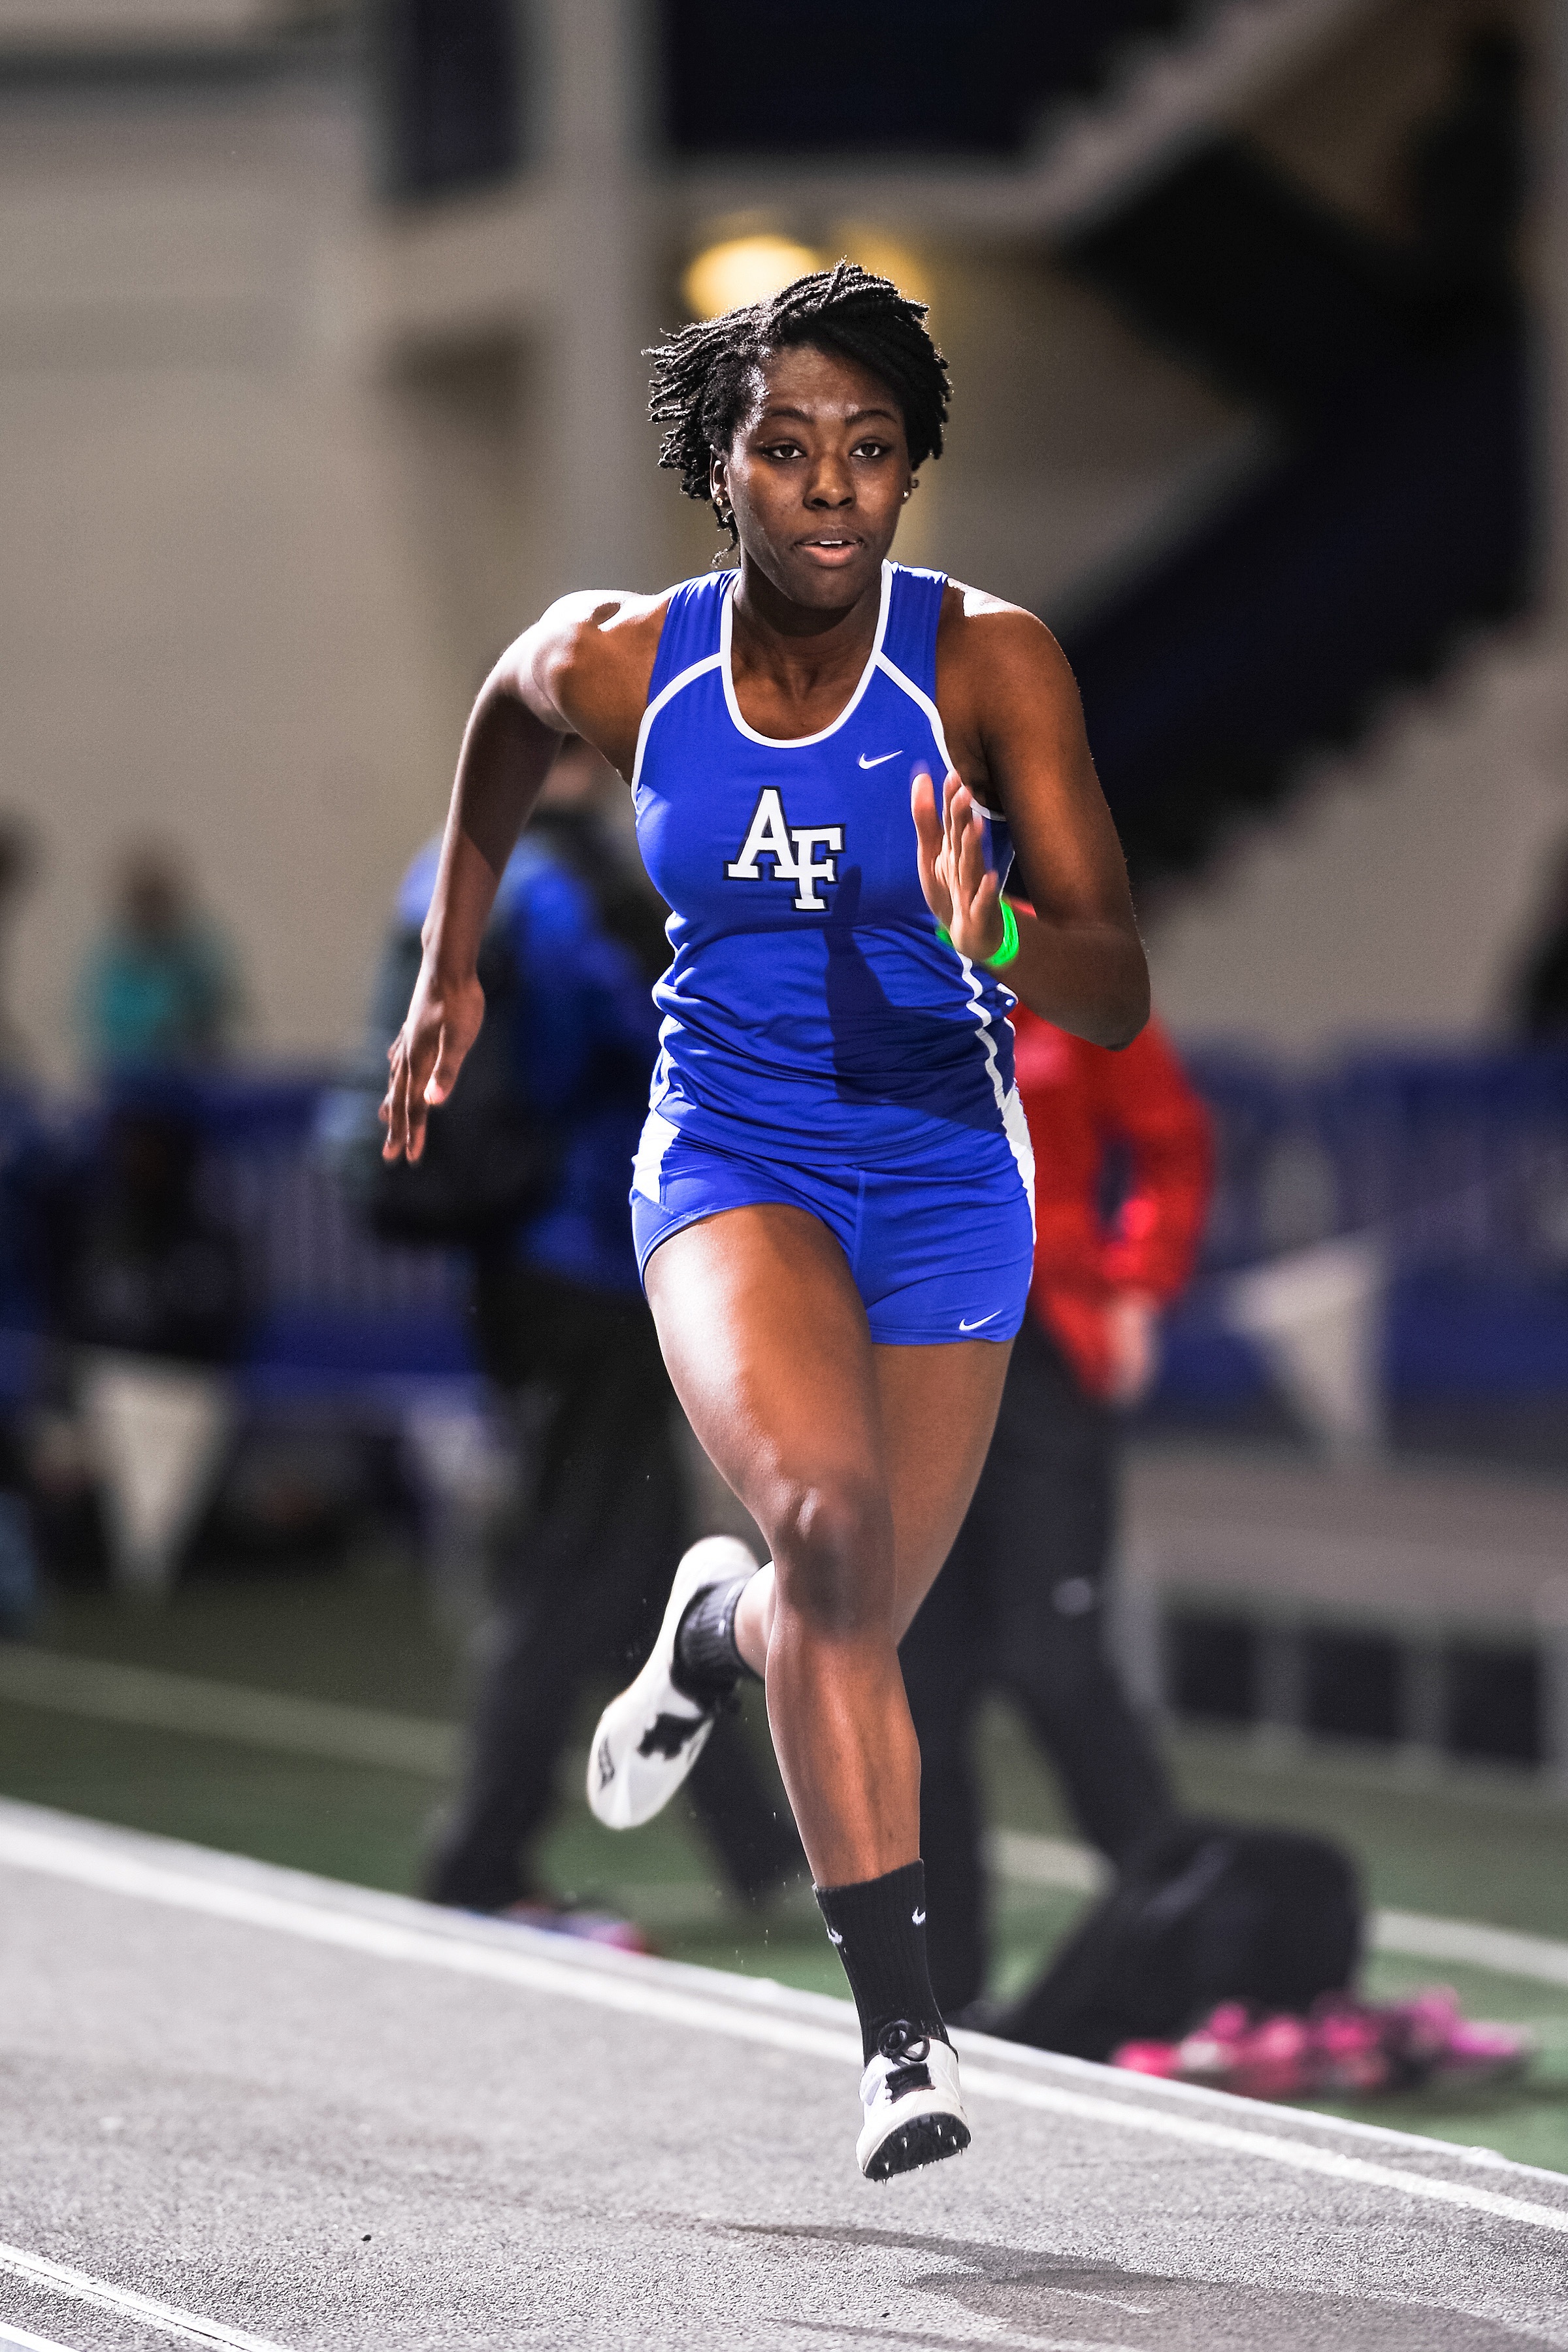
sand, woman, track, field, running, jumping, female, distance, fitness, muscle, sports, event, endurance, athlete, athletics, sprint, active, endurance sports, heptathlon, long jump competition